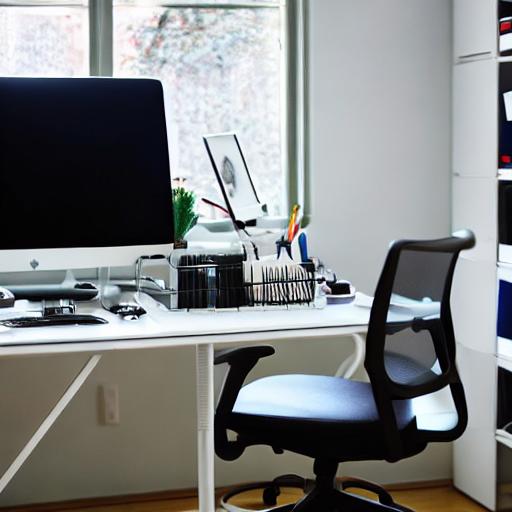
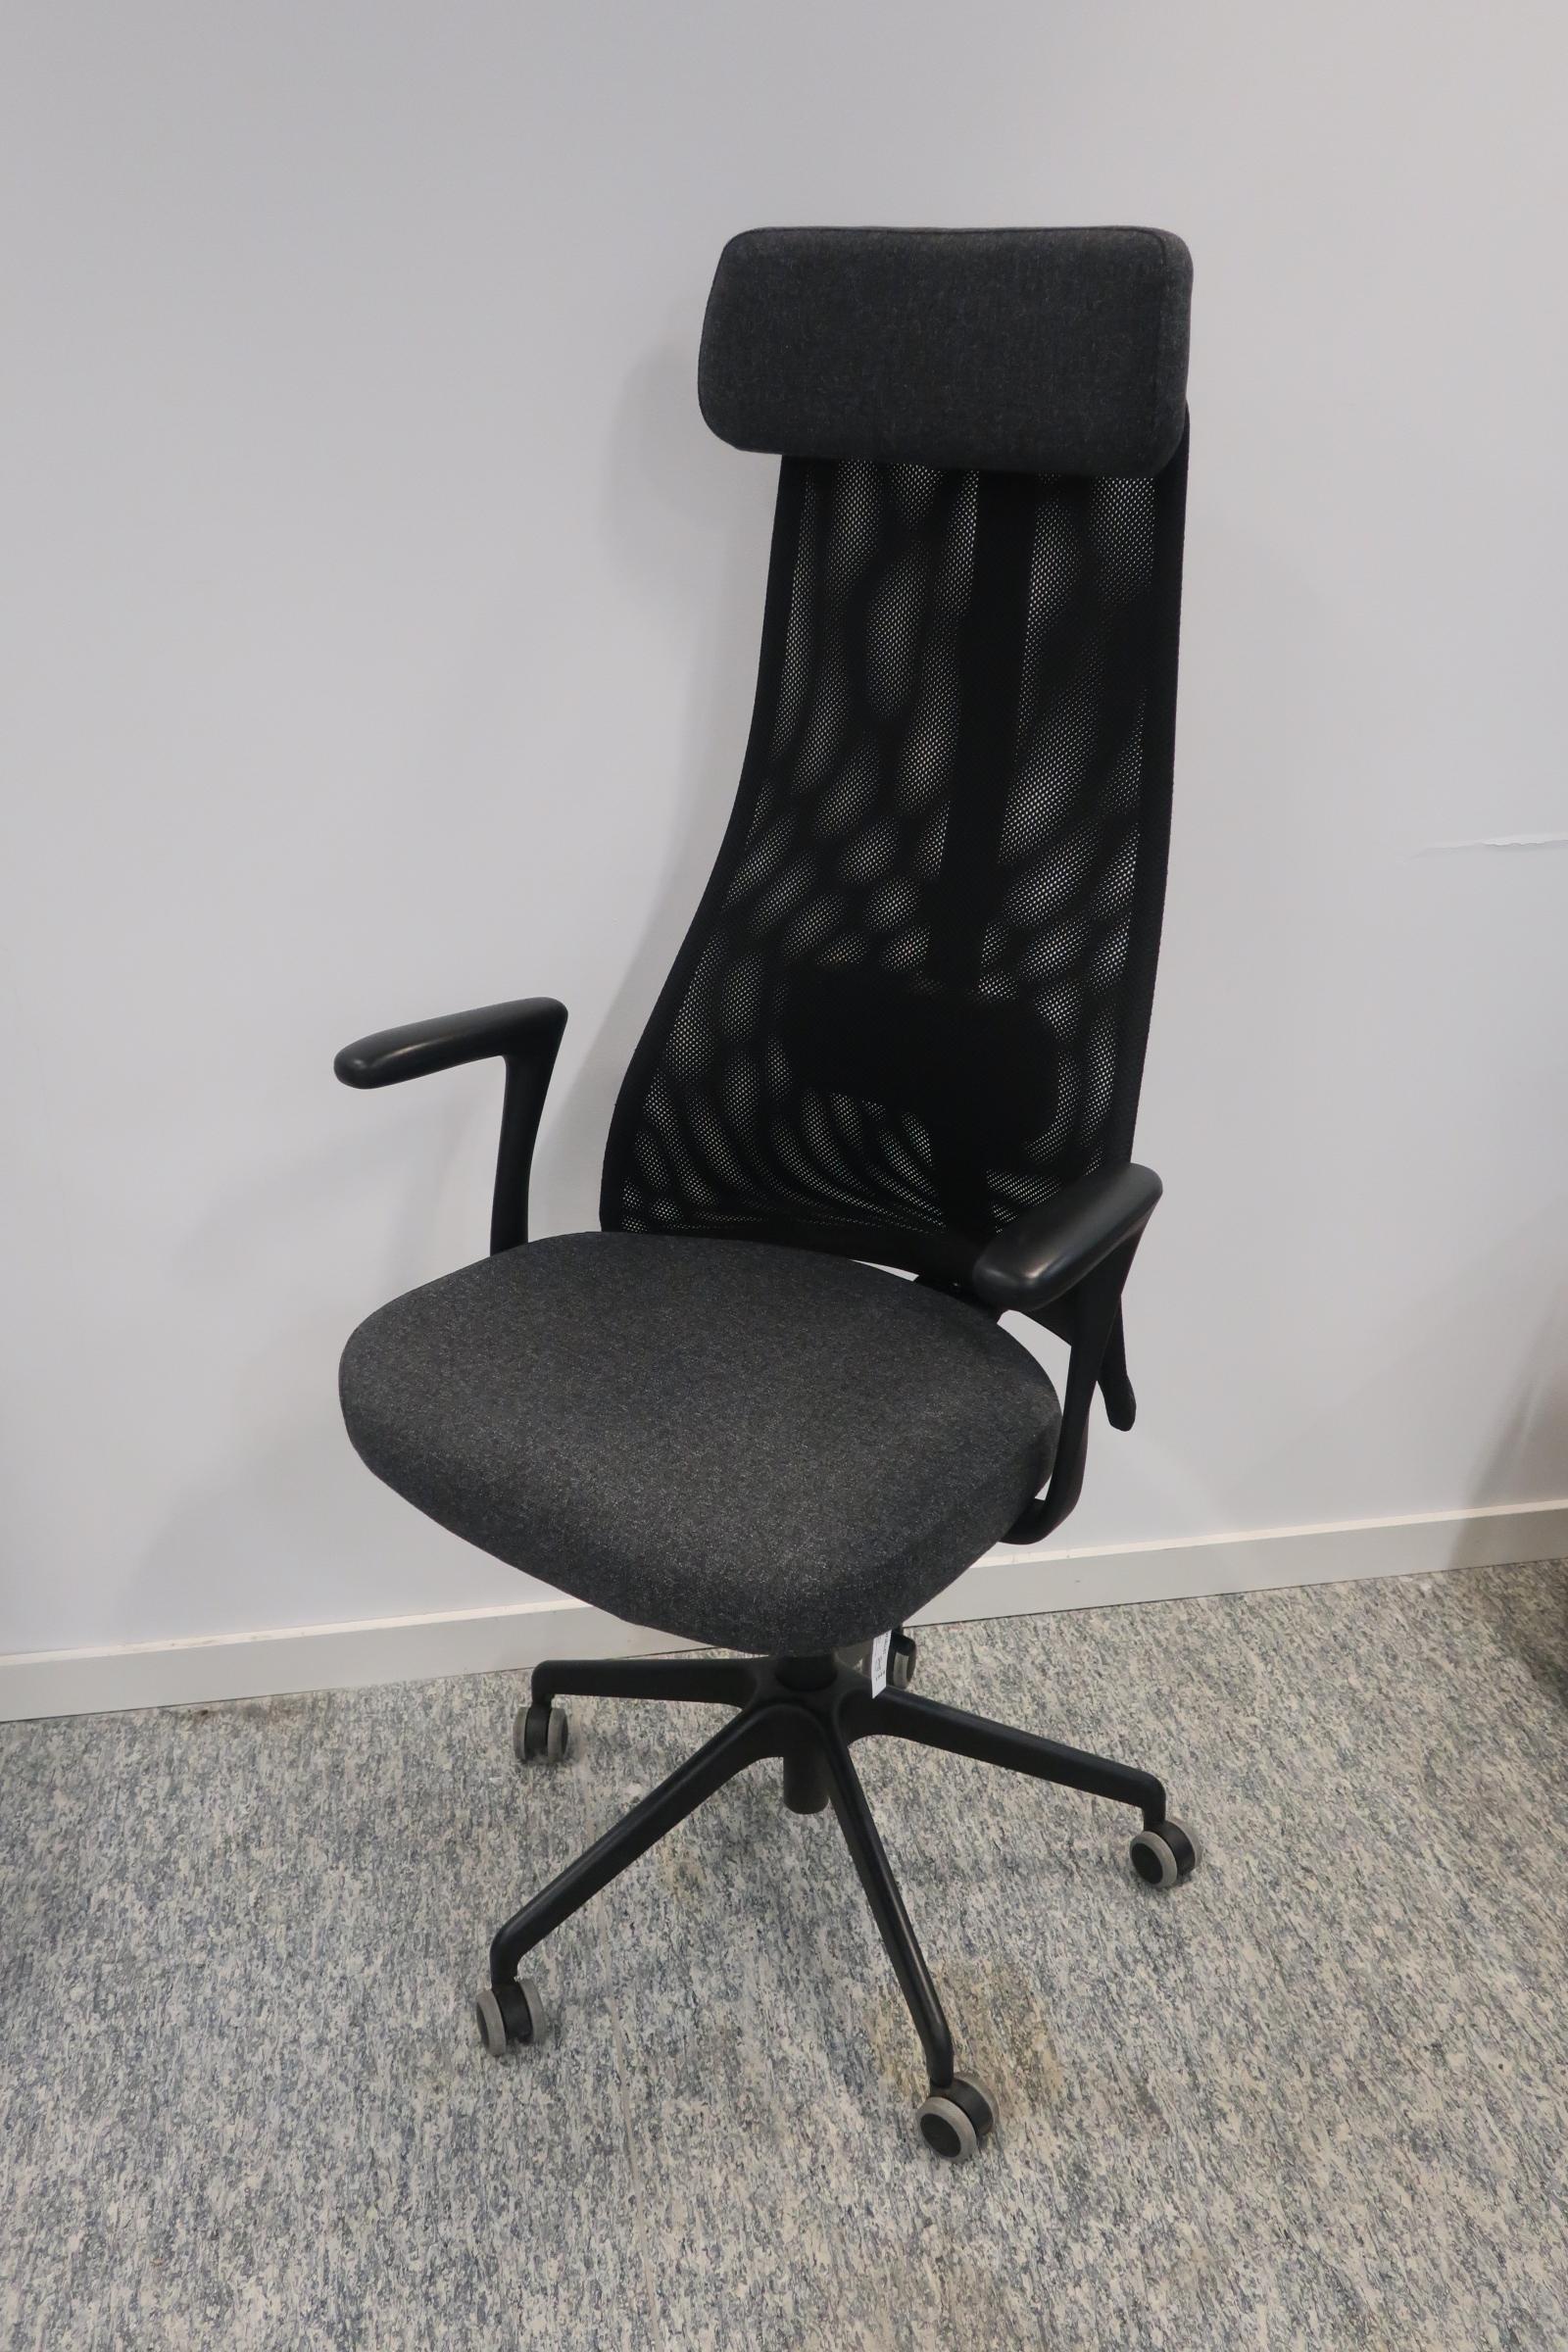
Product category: items_chair
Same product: no